Bosteels Brewery

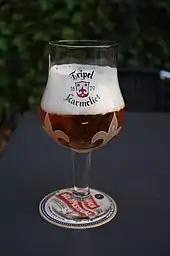
Tripel Karmeliet in a glass

Tripel Karmeliet (Dutch for "Tripel Carmelite") is a golden Belgian beer with 8.4% alcohol by volume brewed by Brouwerij Bosteels in Buggenhout, Belgium. It was first brewed in 1996 and uses three cereals: wheat, oats and barley. It is brewed according to a 1679 recipe derived from the old Carmelite convent in Dendermonde. The beer is then bottled unfiltered, a process known as bottle-conditioned.